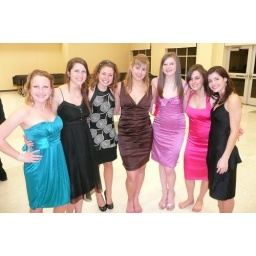
Hey the girl in brown is mine!